The Joey Bishop Show (TV series)

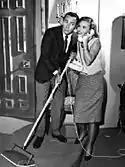
Joey Bishop and Abby Dalton

Storylines during the first season typically revolve around Joey's misadventures concerning his job and problems with his colorful family. As the series was a spin-off of "The Danny Thomas Show", Danny Thomas and Marjorie Lord appeared as their "Danny Thomas" characters in the first season's fourth episode titled "This Is Your Life". Sid Melton, who appeared as Danny's boss Charley Halper on "Danny Thomas", also appeared.